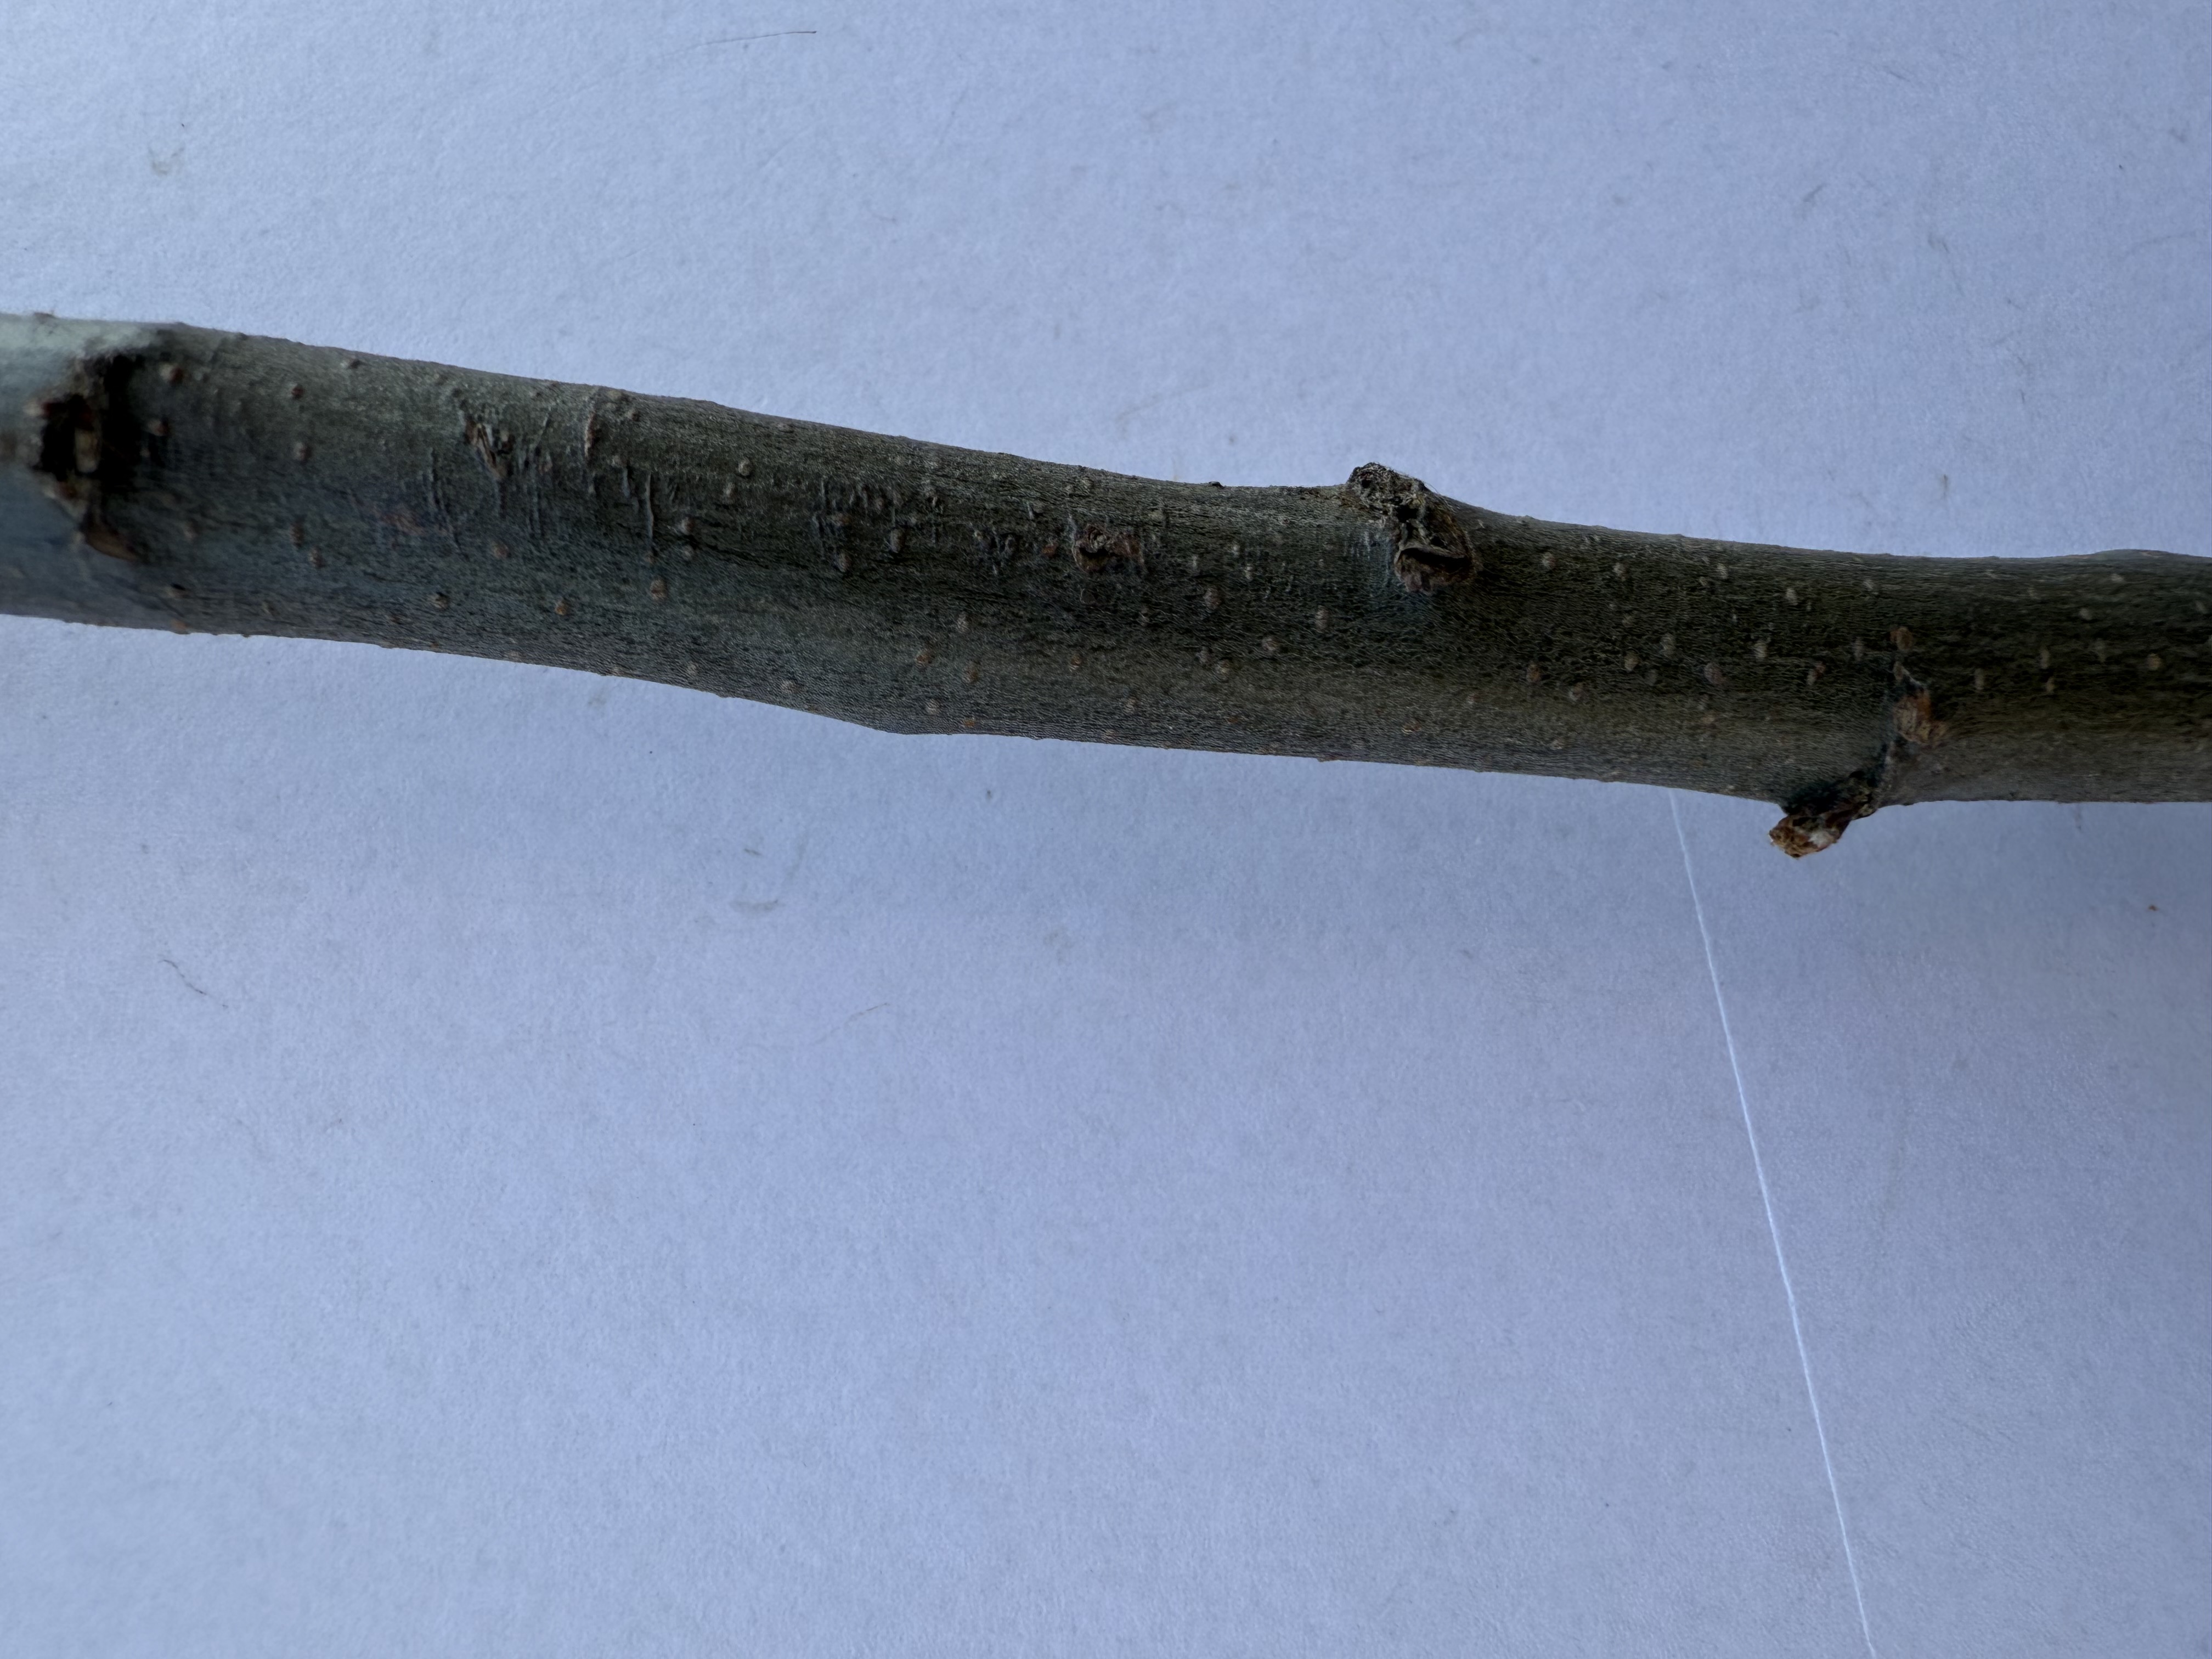
Variety: Esme Quince